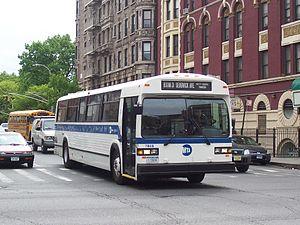
Nova Bus est une compagnie manufacturière d’autobus urbains basée à Saint-Eustache, au Québec. La compagnie est détenue par Volvo Bus par le biais de sa filiale Volvo Canada. La compagnie est connue pour sa ligne produits à plancher surbaissé, le Nova LFS.